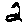
Label: 2